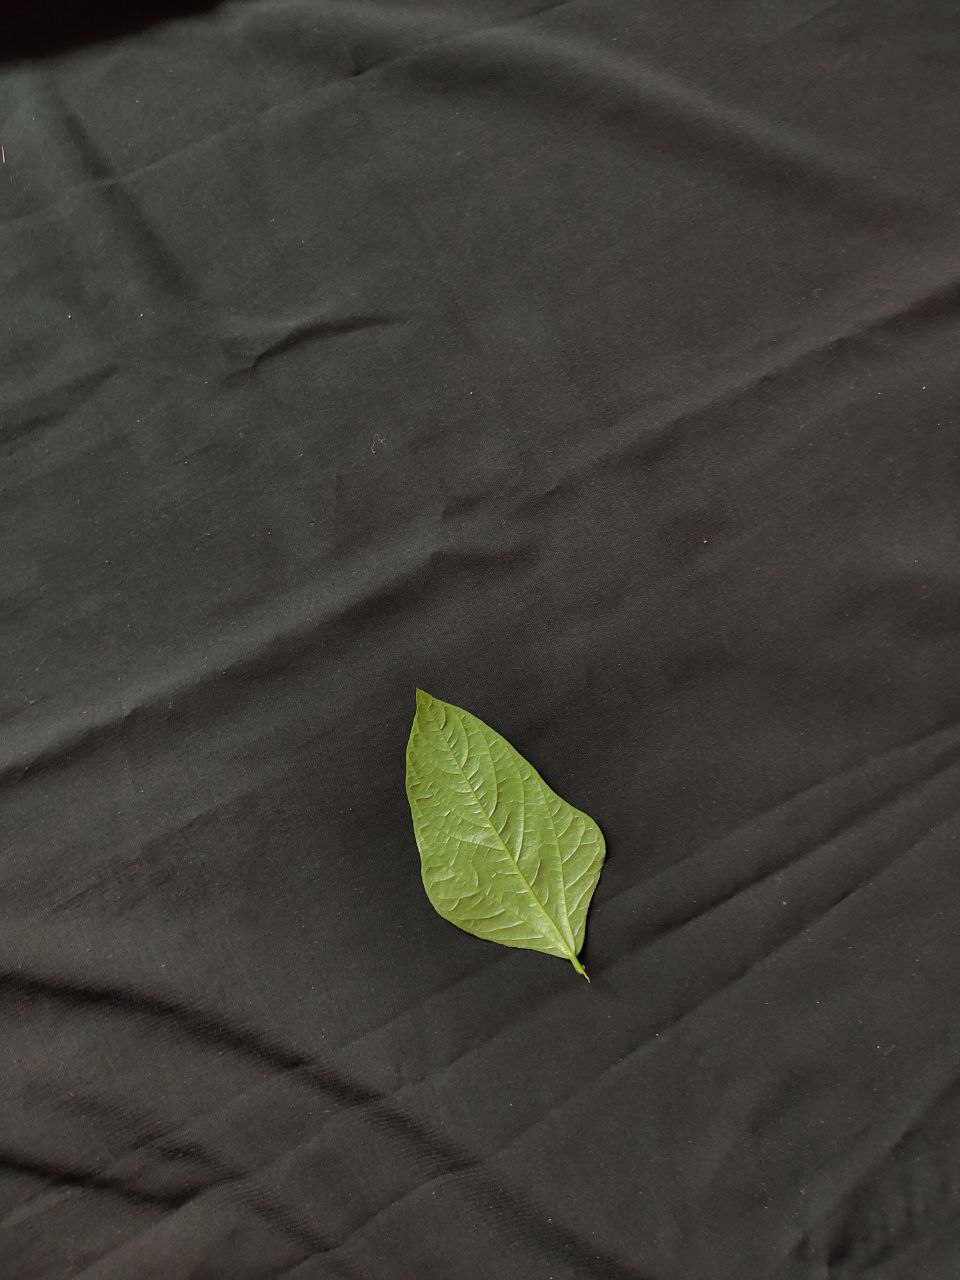
Crop: cowpea
Leaf condition: Fresh Leaf